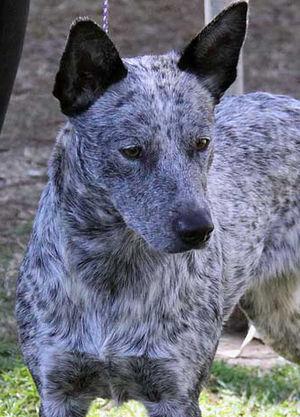
Le bouvier australien courte queue est une race de chiens originaire d'Australie. D'abord assimilé à son cousin le bouvier australien dont il partage les origines, le bouvier australien courte queue est considéré comme une race depuis les années 1980.